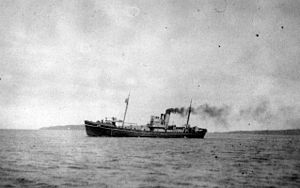
Psilanderaffæren / Beslaglæggelsen / Torsdag den 20. juni / Klokken 08.00
Britisk drifter på Skálafjørður.
Psilanderaffæren var en episode, der indtraf i Skálafjørður nær Tórshavn på Færøerne under 2. verdenskrig den 20. juni 1940, hvor de fire svenske destroyere HMS Psilander, HMS Puke, HMS Romulus og HMS Remus blev tilbageholdt af Royal Navy. På dette tidspunkt var Danmark besat af Tyskland og England havde besat Færøerne. Tilbageholdelsen fandt sted, da briterne frygtede, at Tysklands Kriegsmarine ville beslaglægge dem og tage dem i tysk tjeneste, når de forlod Nordsøen.